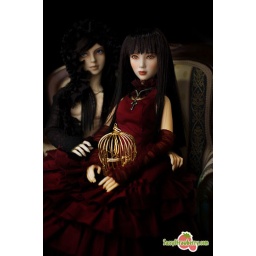
My minimee garbed in Dollheart's Wine Fer. Auriel wearing black shirt by Flapper. :)